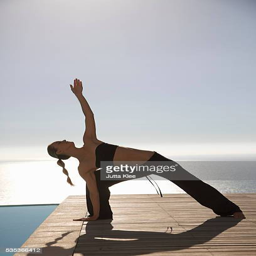
young woman practicing yoga by a swimming pool with ocean in the background